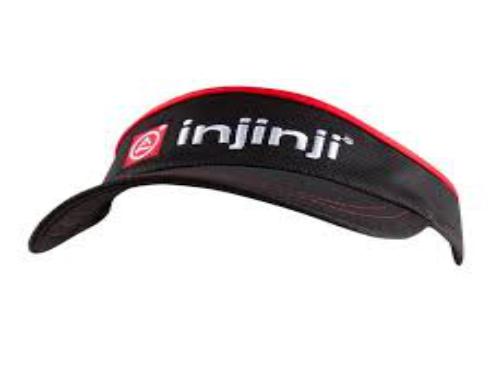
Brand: Injinji
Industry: Clothes